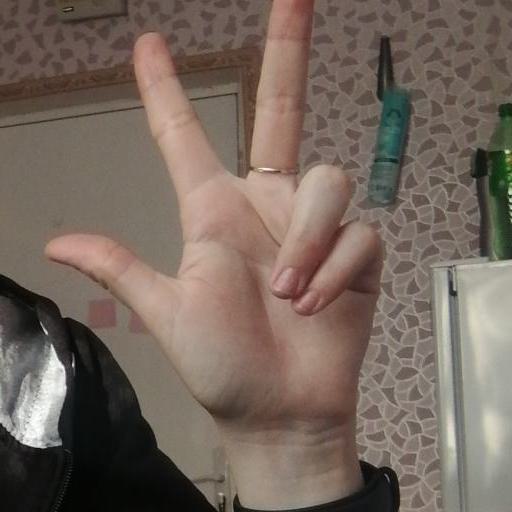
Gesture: three2